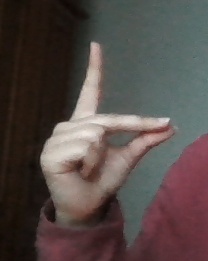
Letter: ta